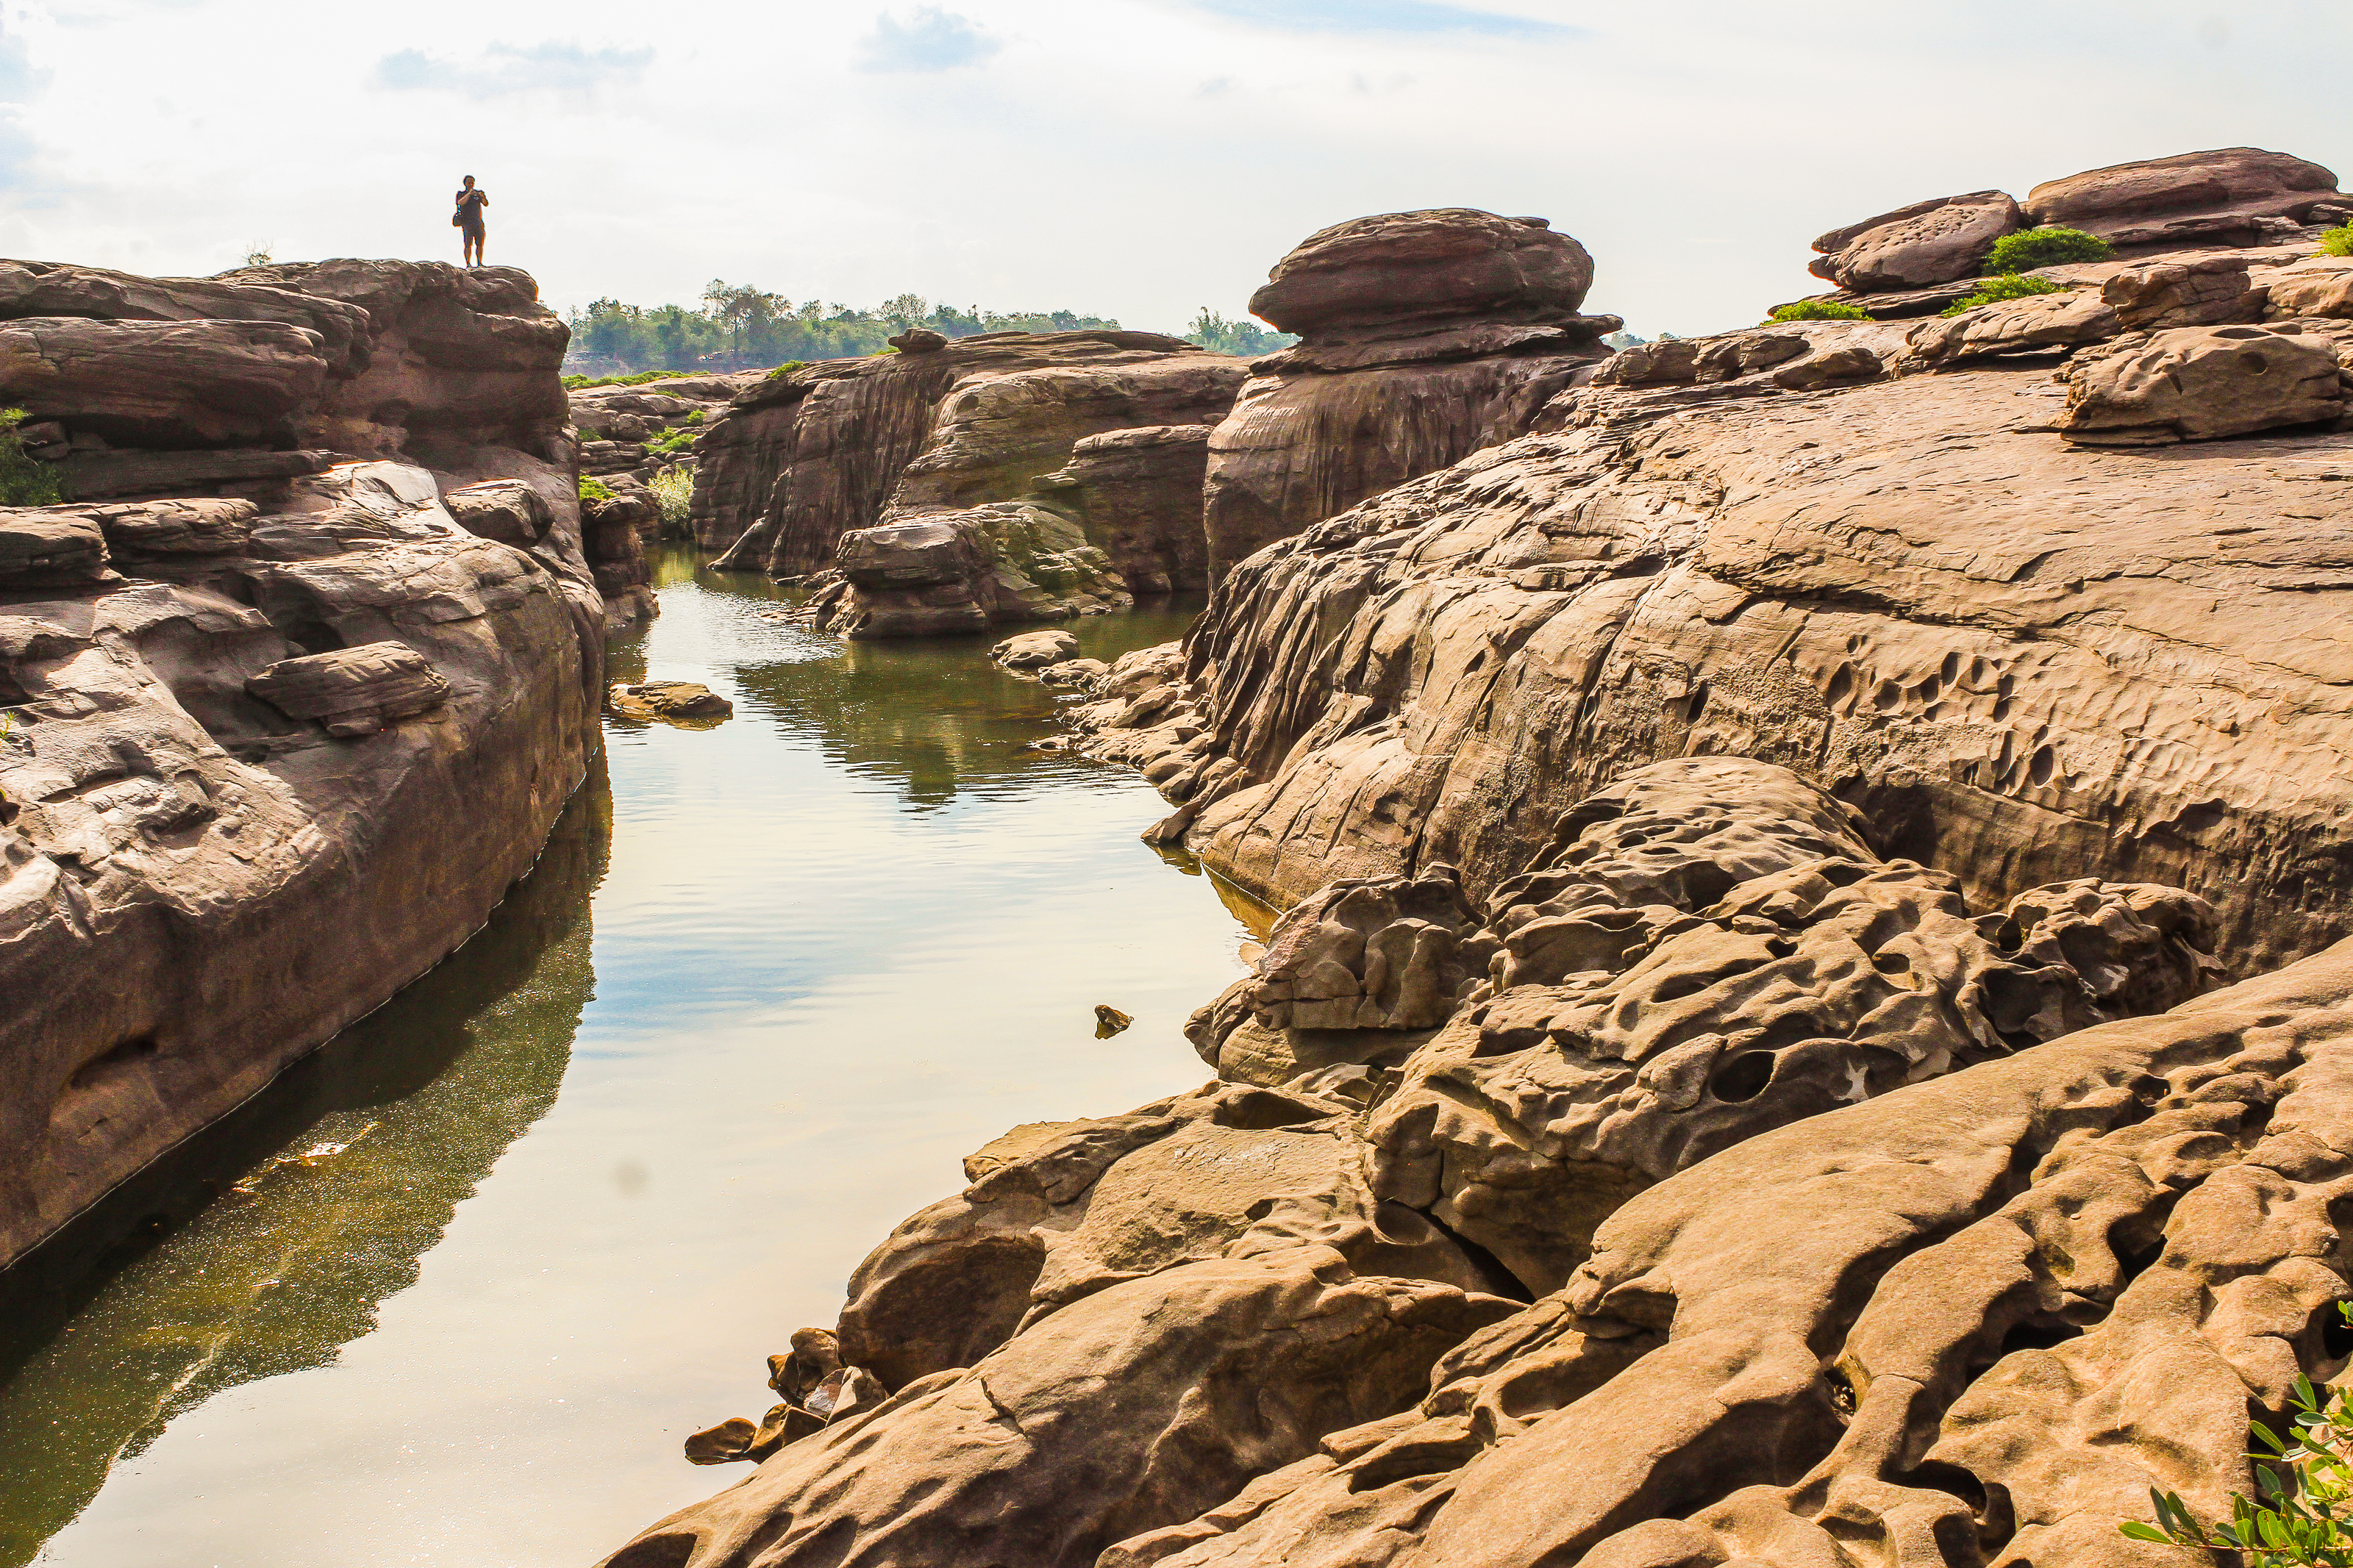
big, scenery, scenic, summer, rock, tourist, amazing, beautiful, mountain, view, dao, trip, world, thailand, layers, national, hat, huge, wonder, day, park, sky, nature, asia, grand, water, structure, stone, outdoor, canyon, valley, river, desert, travel, colorful, landscape, water resources, waterway, watercourse, formation, outcrop, geology, wadi, bedrock, bank, cliff, sea, coast, reflection, national park, channel, coastal and oceanic landforms, tourism, escarpment, vacation, klippe, badlands, fault, state park, stream, terrain, boulder